Henry Denne

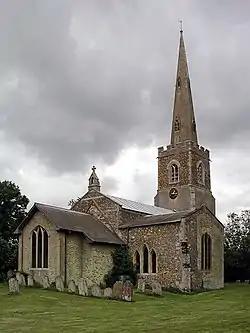
Church of St Pandionia and St John the Baptist, where Henry Denne became parish priest

Henry Denne was born on 1606 to David Denne in Ickham, county of Kent, in the Kingdom of England, as his youngest son. His father David was a gentleman of Kent. Denne was educated at Latton, Essex, under his uncle Thomas Denne, then vicar of Latton. He was admitted to Cambridge by Thomas, where he was matriculated as a sizar at Sidney Sussex College in May 1621. Denne graduated B.A. in 1625 and M.A. in 1628.